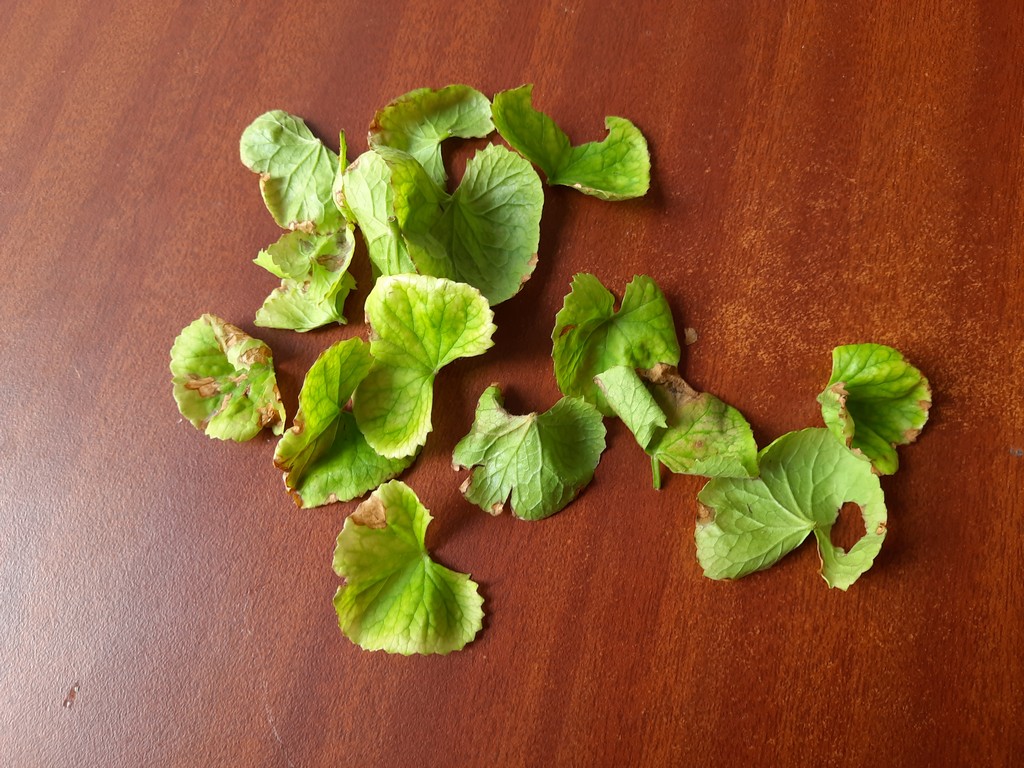
Label: Unhealthy